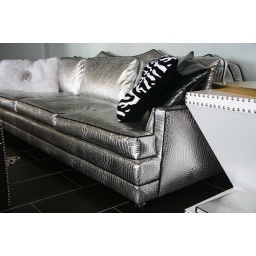
High Style Glam Silver Croco Couch in shiny glossy silver croco and black piping will make any room sexier.